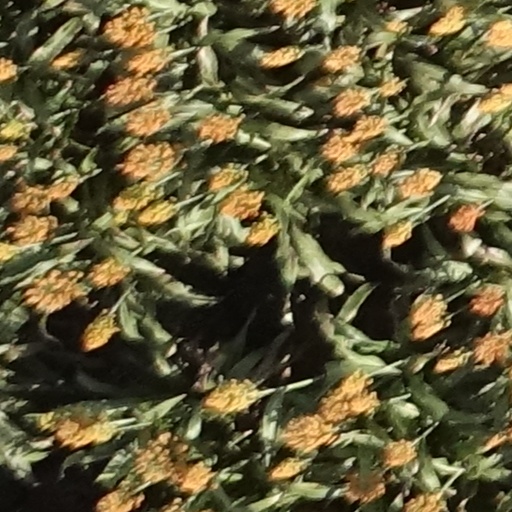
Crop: sorghum